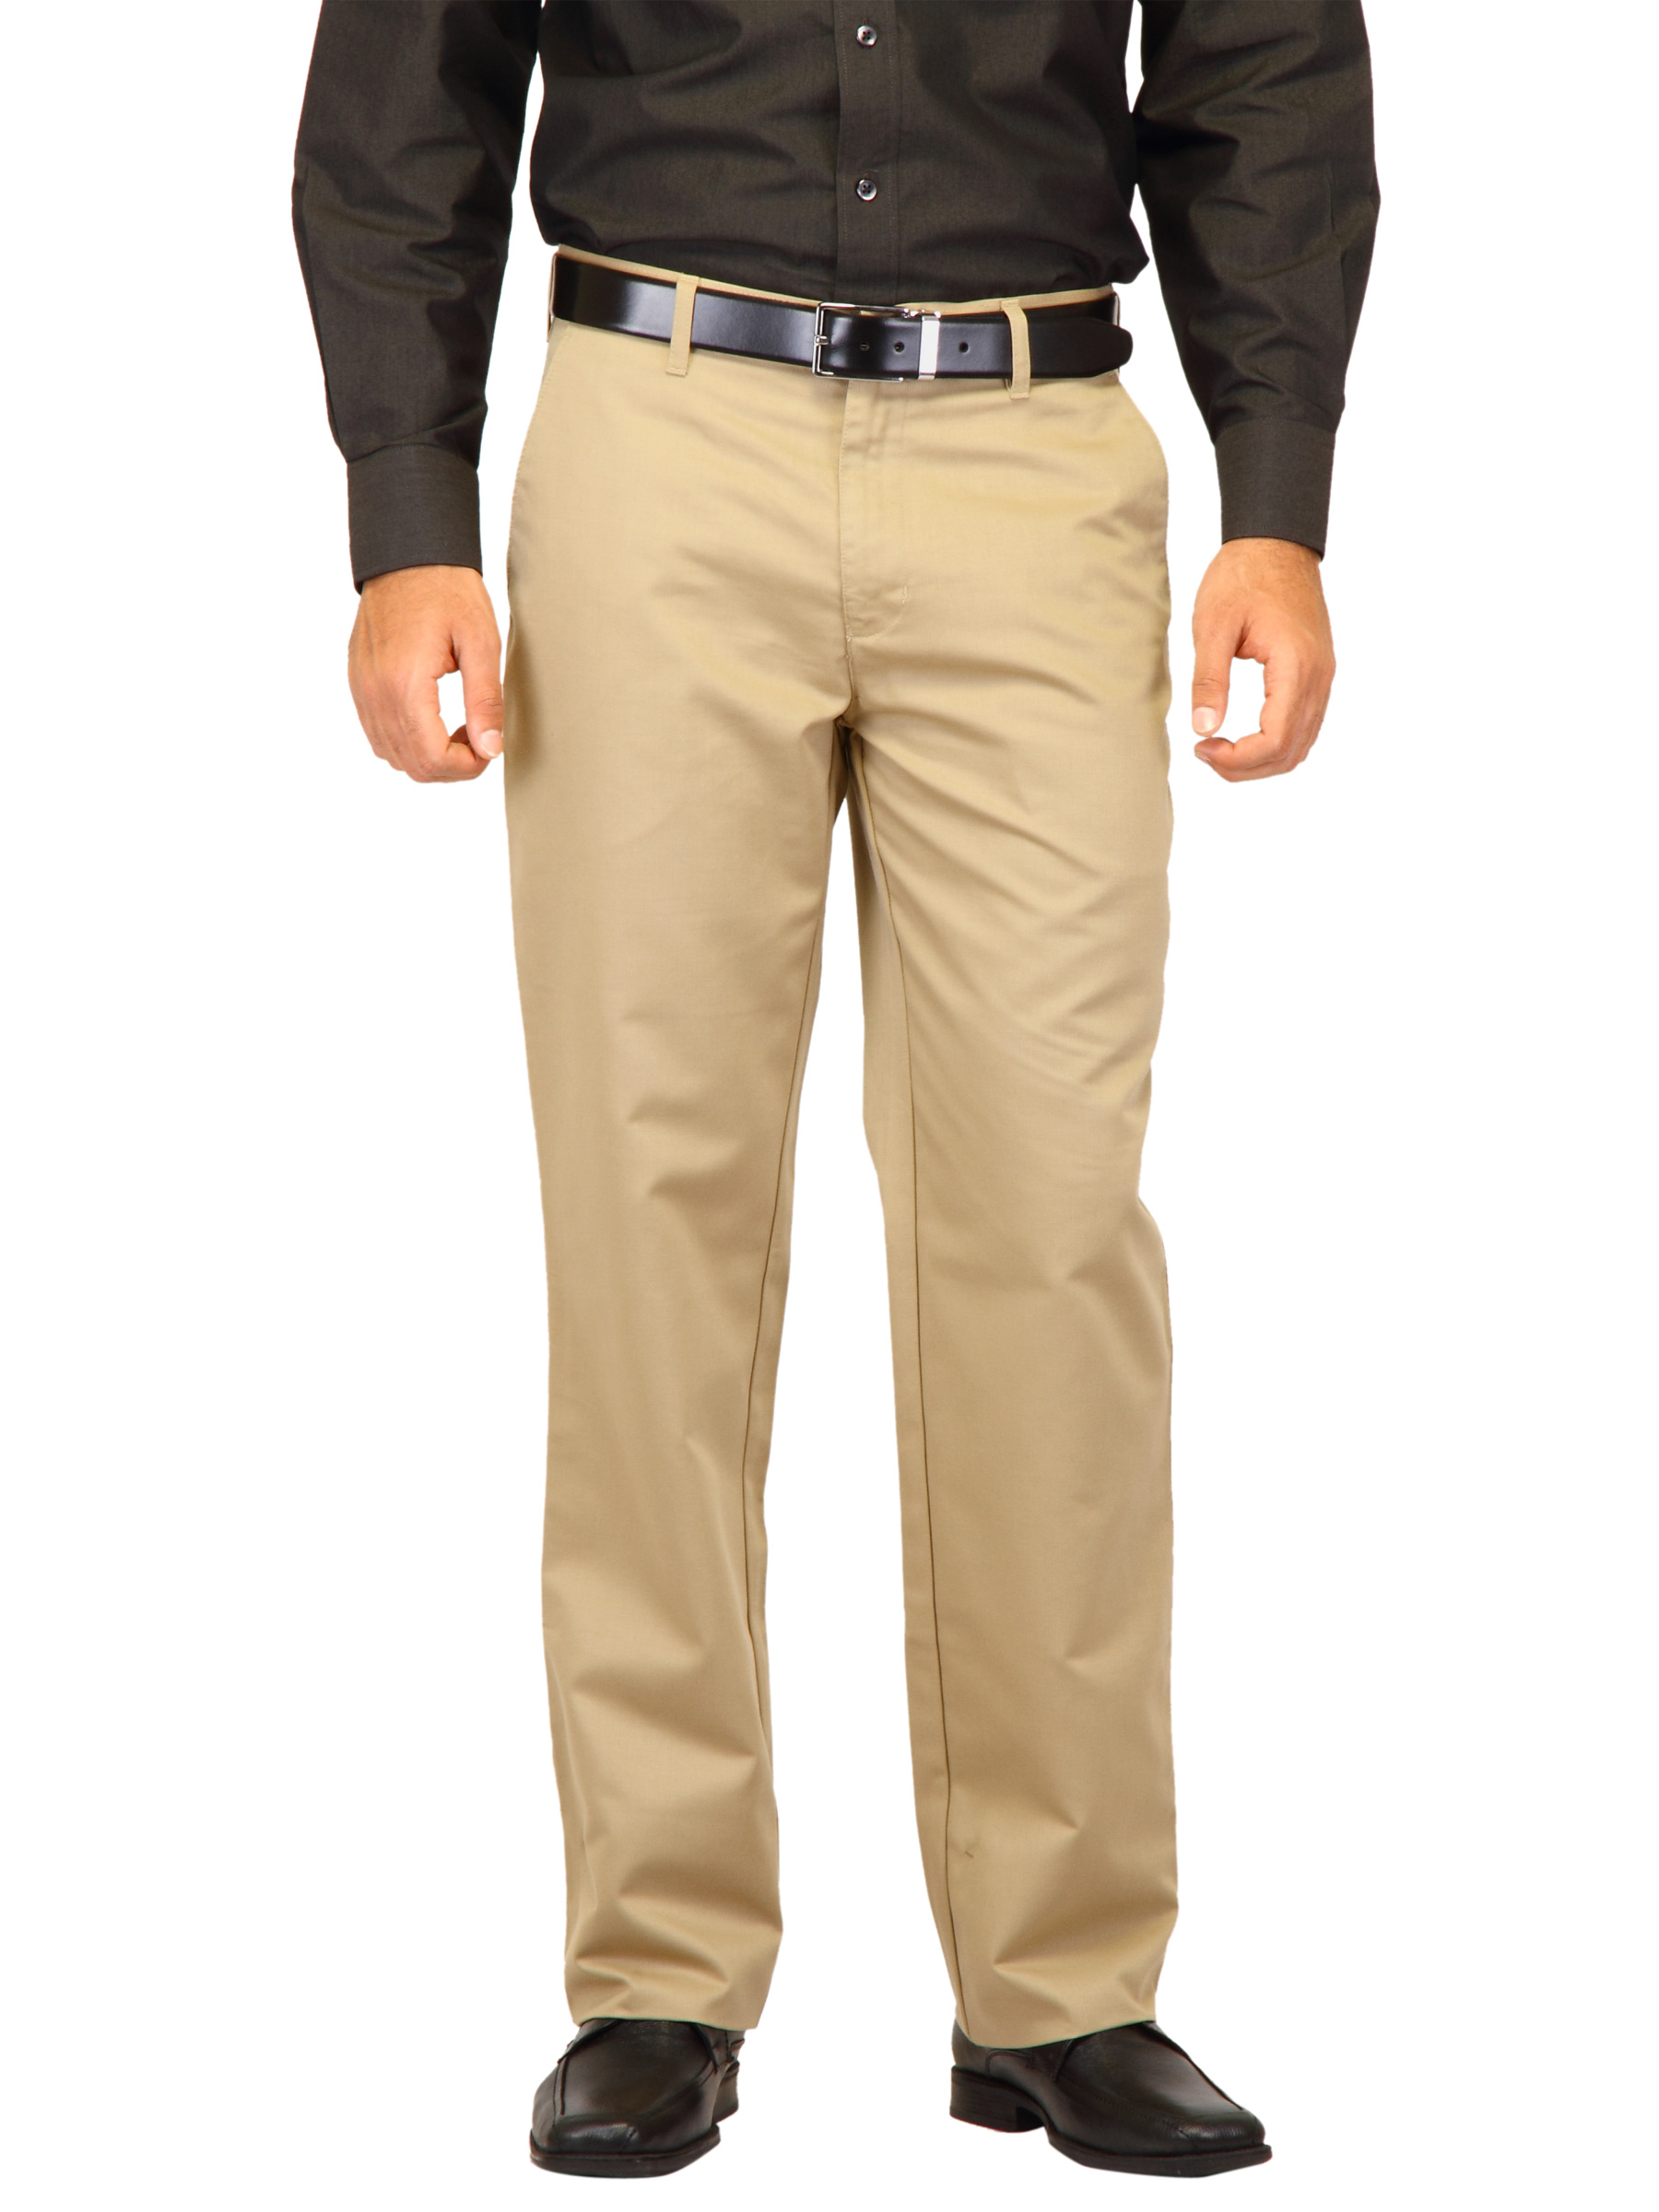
Indigo Nation Men Solid Khaki Trousers
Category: Apparel / Bottomwear / Trousers
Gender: Men
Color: Khaki
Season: Fall 2011
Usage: Formal